Disinfectant

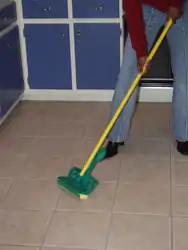
Disinfection of a floor using disinfectant liquid applied using a mop.

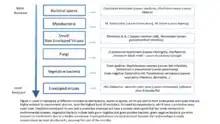
Levels of resistance of microbes to disinfectants.

A disinfectant is a chemical substance or compound used to inactivate or destroy microorganisms on inert surfaces. Disinfection does not necessarily kill all microorganisms, especially resistant bacterial spores; it is less effective than sterilization, which is an extreme physical or chemical process that kills all types of life. Disinfectants are generally distinguished from other antimicrobial agents such as antibiotics, which destroy microorganisms within the body, and antiseptics, which destroy microorganisms on living tissue. Disinfectants are also different from biocides. Biocides are intended to destroy all forms of life, not just microorganisms, whereas disinfectants work by destroying the cell wall of microbes or interfering with their metabolism. It is also a form of decontamination, and can be defined as the process whereby physical or chemical methods are used to reduce the amount of pathogenic microorganisms on a surface.